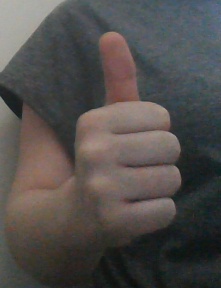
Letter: aleff